Eastern Orthodox Church

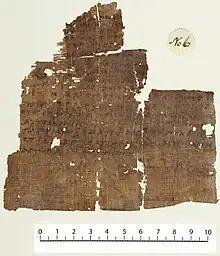

By the time most Orthodox communities came under Muslim rule in the mid-15th century, Orthodoxy was very strong in Russia, which had maintained close cultural and political ties with the Byzantine Empire; roughly two decades after the fall of Constantinople, Ivan III of Russia married Sophia Palaiologina, a niece of the last Byzantine Emperor Constantine XI, and styled himself Tsar ("Caesar") or "imperator". In 1547, his grandson Ivan IV, a devout Orthodox Christian, cemented the title as "Tsar of All Rus", establishing Russia's first centralised state with divinely appointed rulers. In 1589, the Patriarchate of Constantinople granted autocephalous status to Moscow, the capital of what was now the largest Orthodox Christian polity; the city thereafter referred to itself as the Third Rome —the cultural and religious heir of Constantinople.